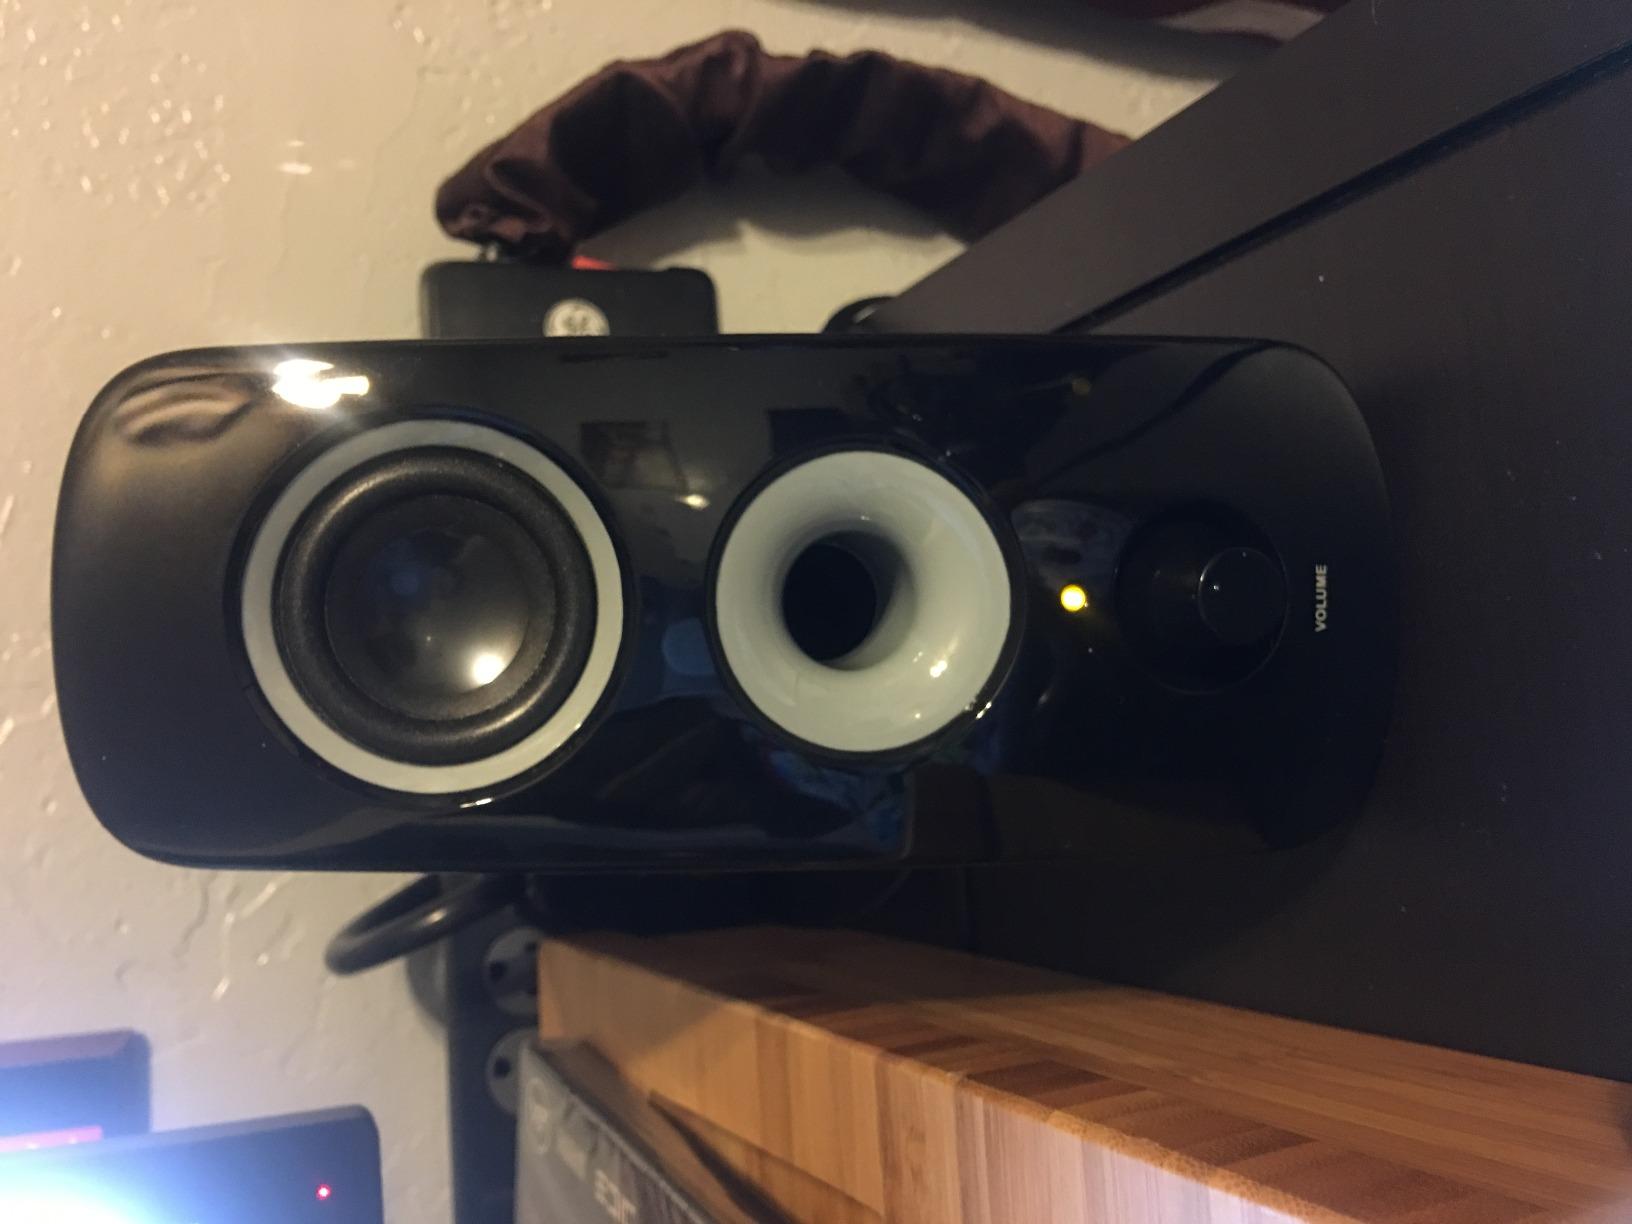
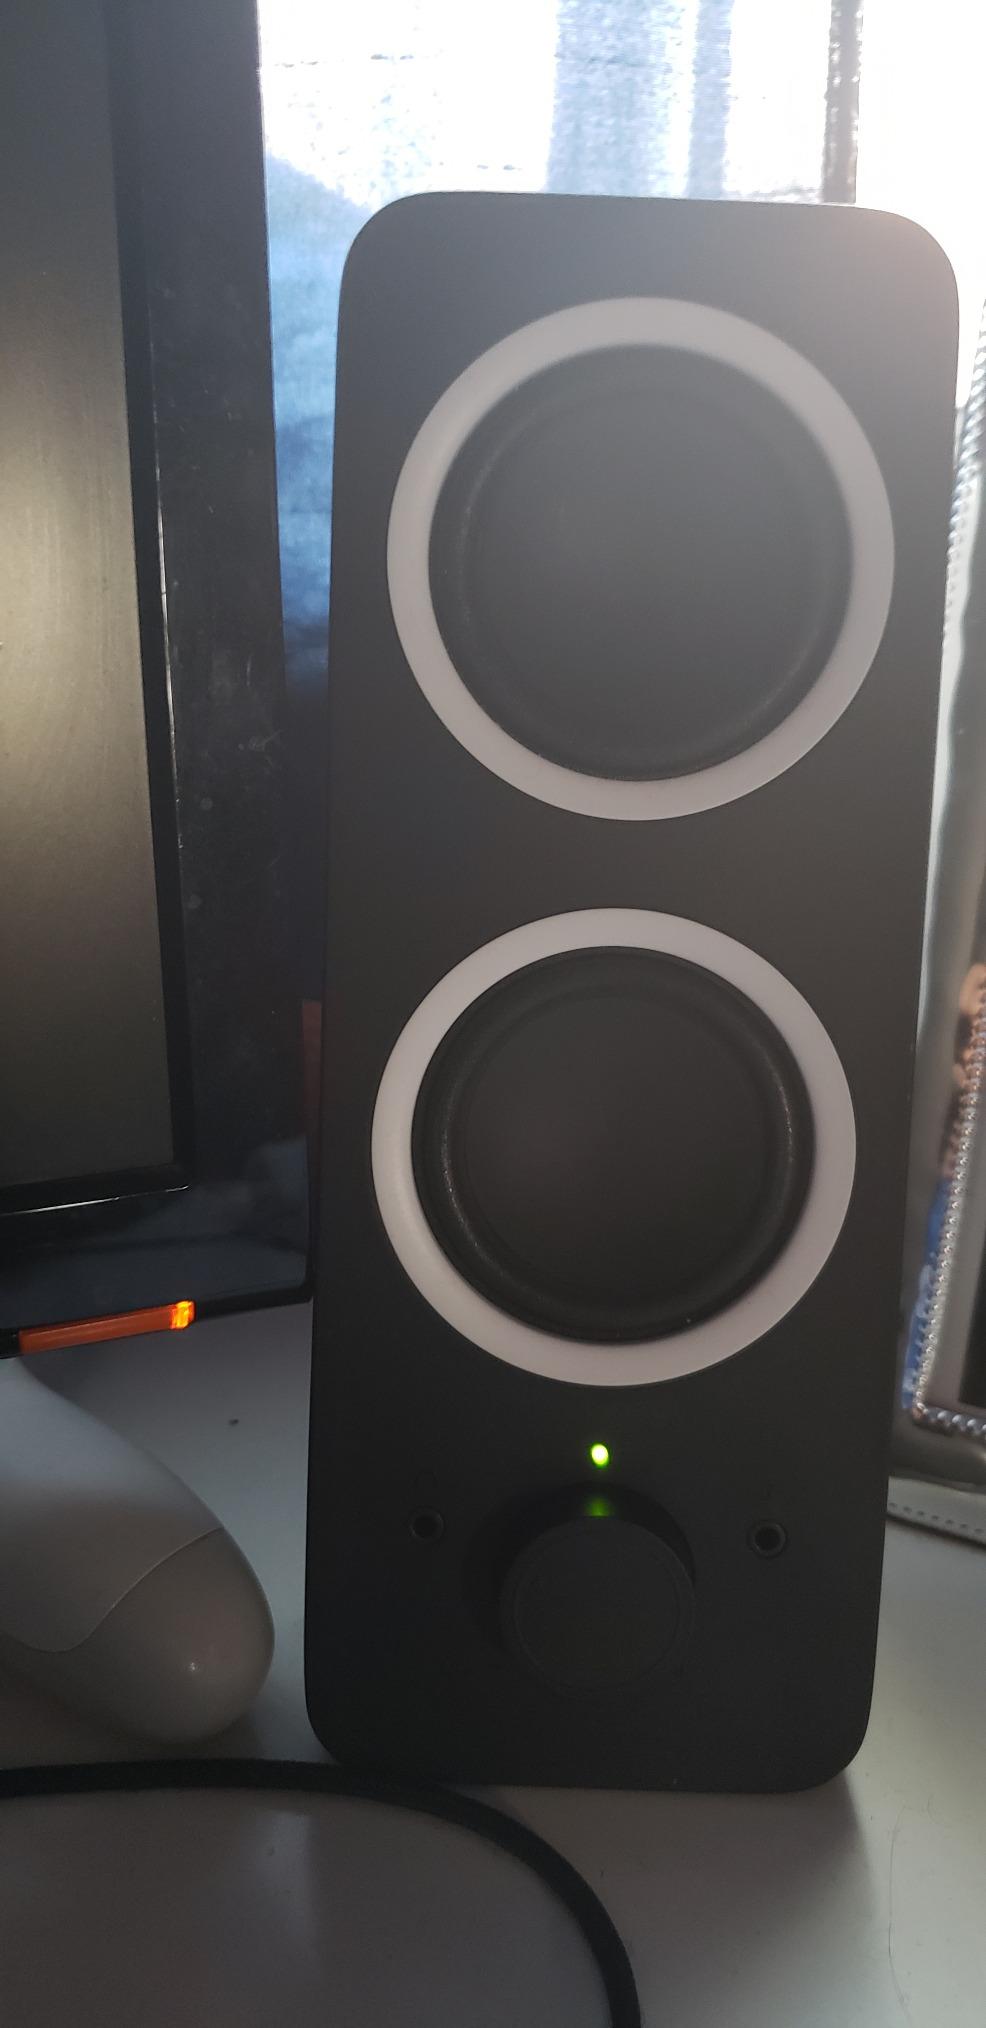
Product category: speaker
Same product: no